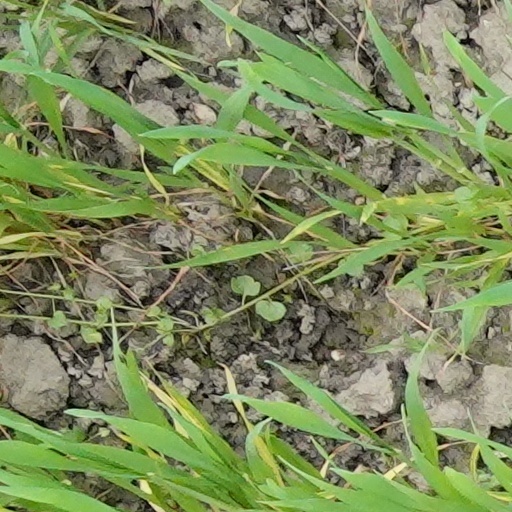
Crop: wheat